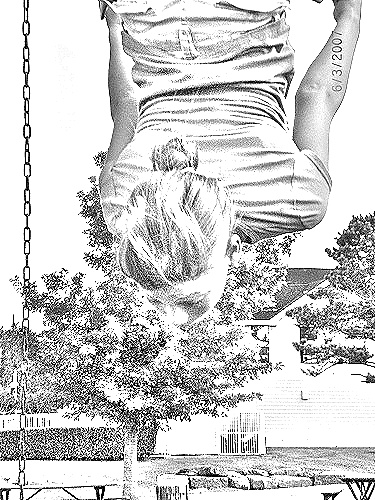
Portrait style: Sketch Portrait